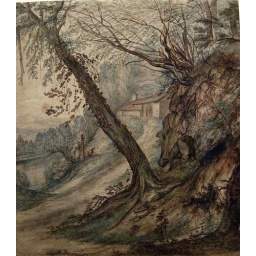
c. 1640-50. Lucas Achtschellink (Flemish, 1626-1699) Pen and brown and gray ink, and watercolor over black chalk